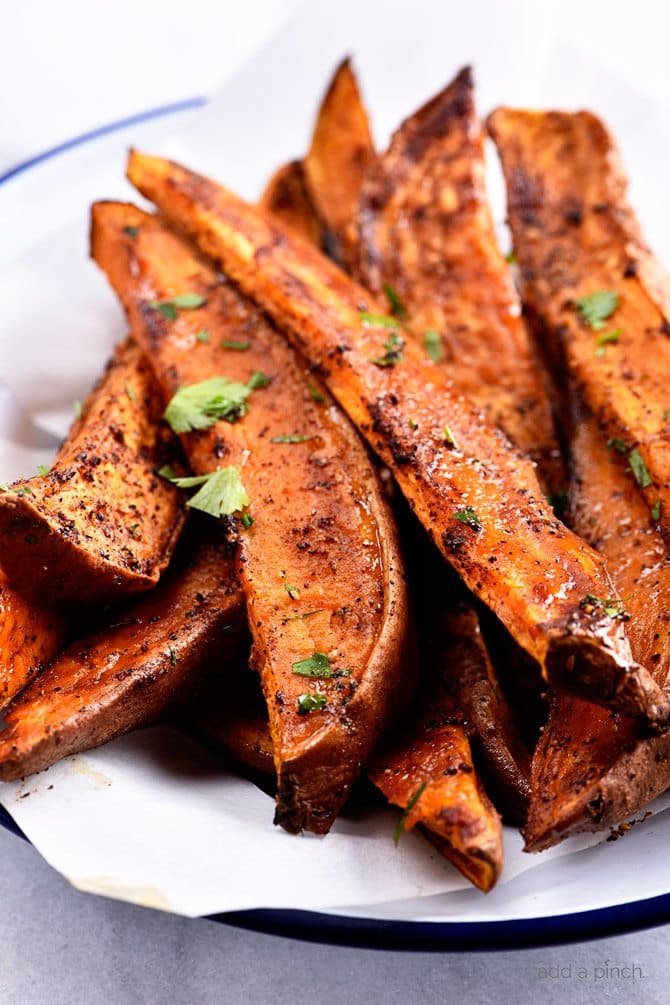
Label: sweet_potato